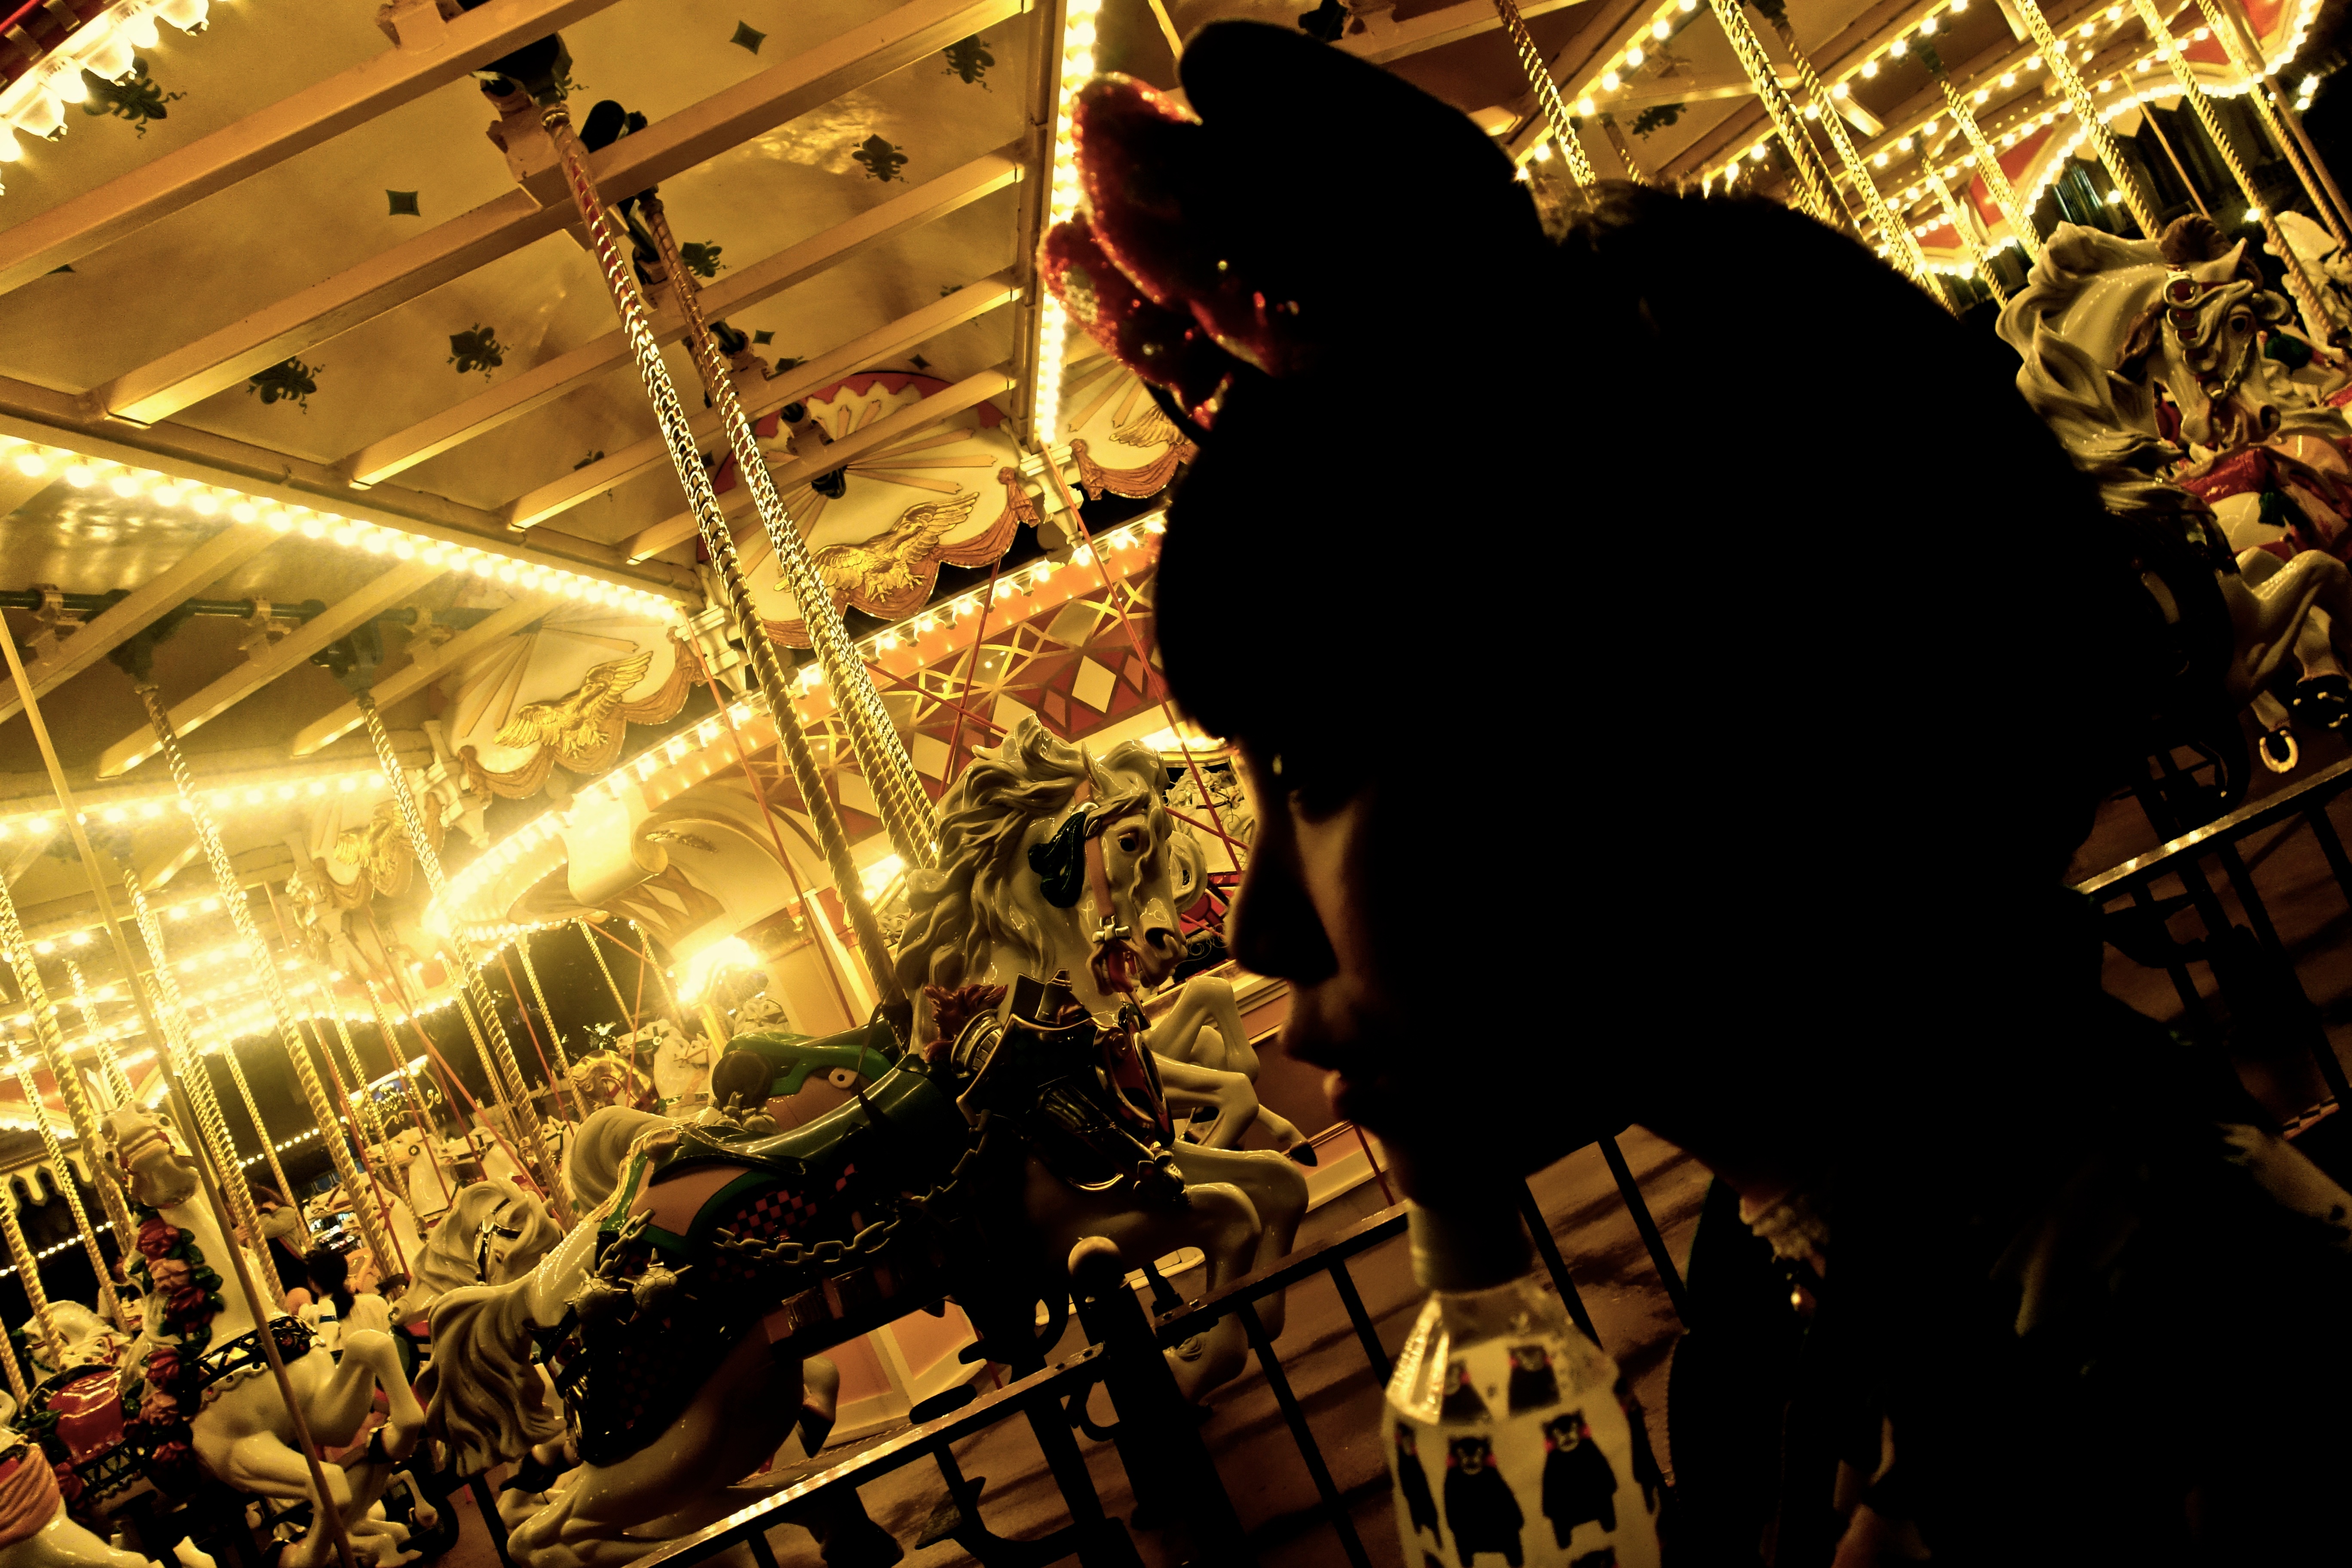
night, amusement park, park, saxophone, amusement ride